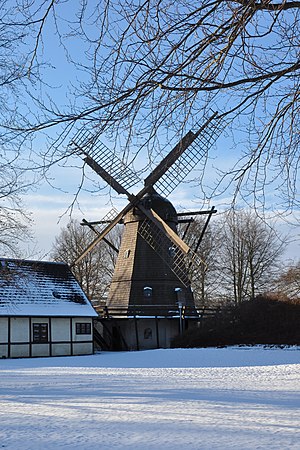
Brøndbyvester Mølle
Brøndbyvester Mølle i februar 2017.
Brøndbyvester Mølle, Brøndby, Danmark.
Brøndbyvester Mølle ligger i bydelen Brøndbyvester i Brøndby Kommune og er kommunens vartegn. Den er opført i 1888. I 1944 blev den købt af købmand Holger Nielsen, der indrettede en blikkenslagervirksomhed i møllen. I 1950 blev møllen taget ud af drift. Den blev i 1967 overtaget af Brøndby Kommune, der senere indrettede et værested for ældre i møllerhuset.